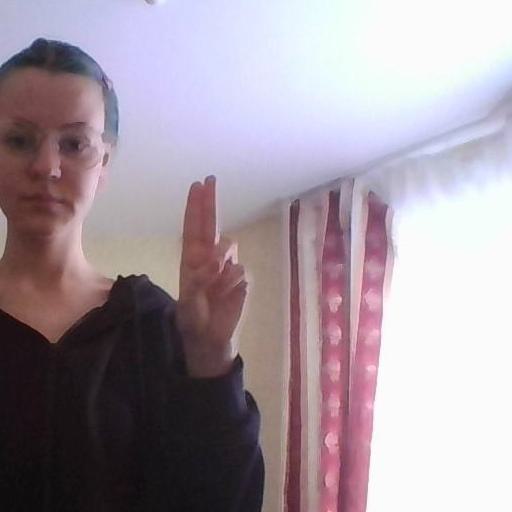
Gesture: two_up